Kyle Finn

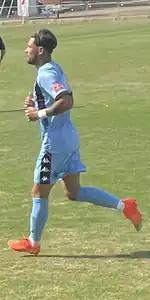

Finn made his professional debut in a 3–1 EFL Cup loss to Blackburn Rovers on 8 August 2017. Kyle signed a contract extension with the club on 15 March 2018, the new deal would take him to June 2019, with the club holding an option of a further year to take him to June 2020.